Lycée Suger

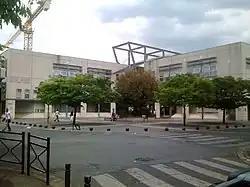

Lycée Suger is a senior high school/sixth-form college in the area of Saint-Denis, Seine-Saint-Denis, France, within the Paris metropolitan area. The school opened in 1994.